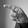
ASL letter: P